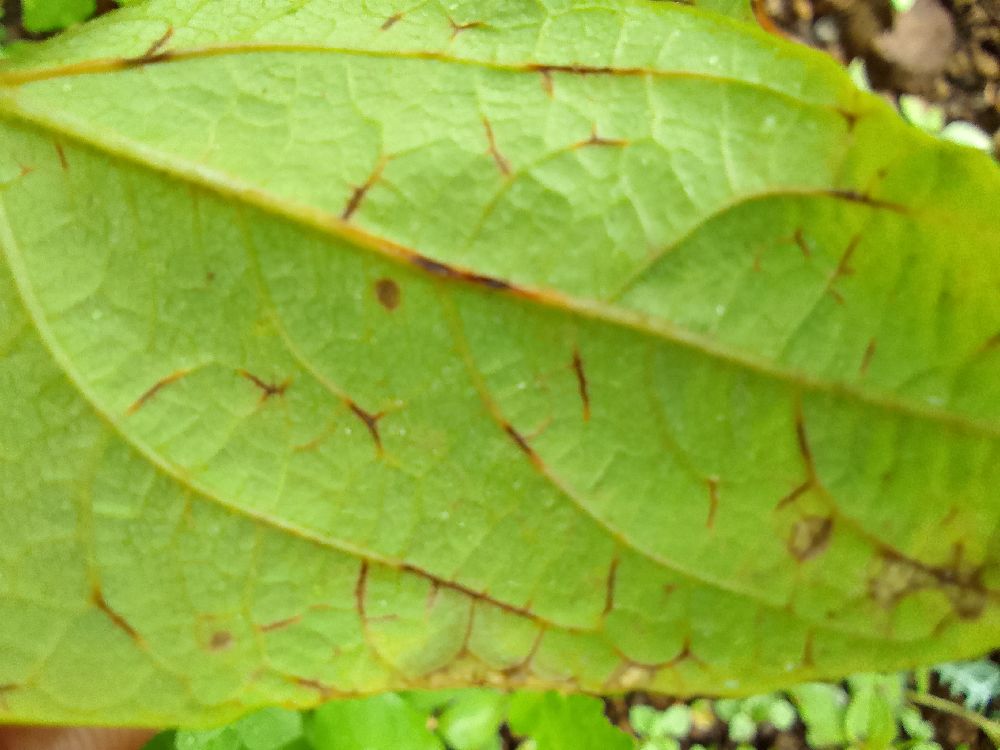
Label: anthracnose